Nils Erik Bæhrendtz

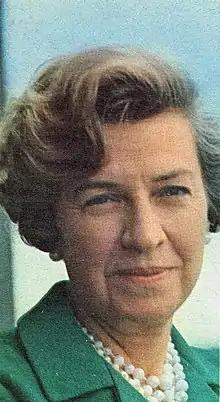
Maj-Britt Gabriella Bæhrendtz, was a Swedish writer and radio host.

Maj-Britt Gabriella Bæhrendtz (née Pohlmer; 23 May 1916 – 15 July 2018) was a Swedish writer and radio host, who married Nils in 1943.